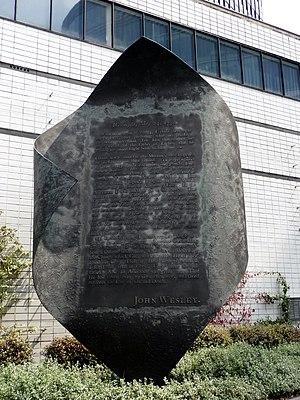
Le musée de Londres est un musée de Londres, fondé en 1976, consacré à l'histoire de la capitale britannique du paléolithique jusqu'à aujourd'hui.